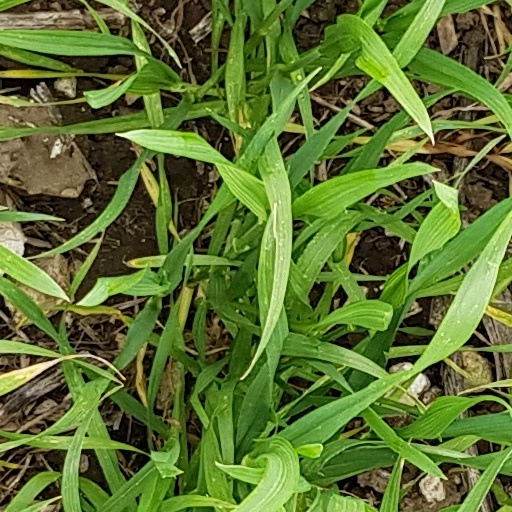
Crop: wheat